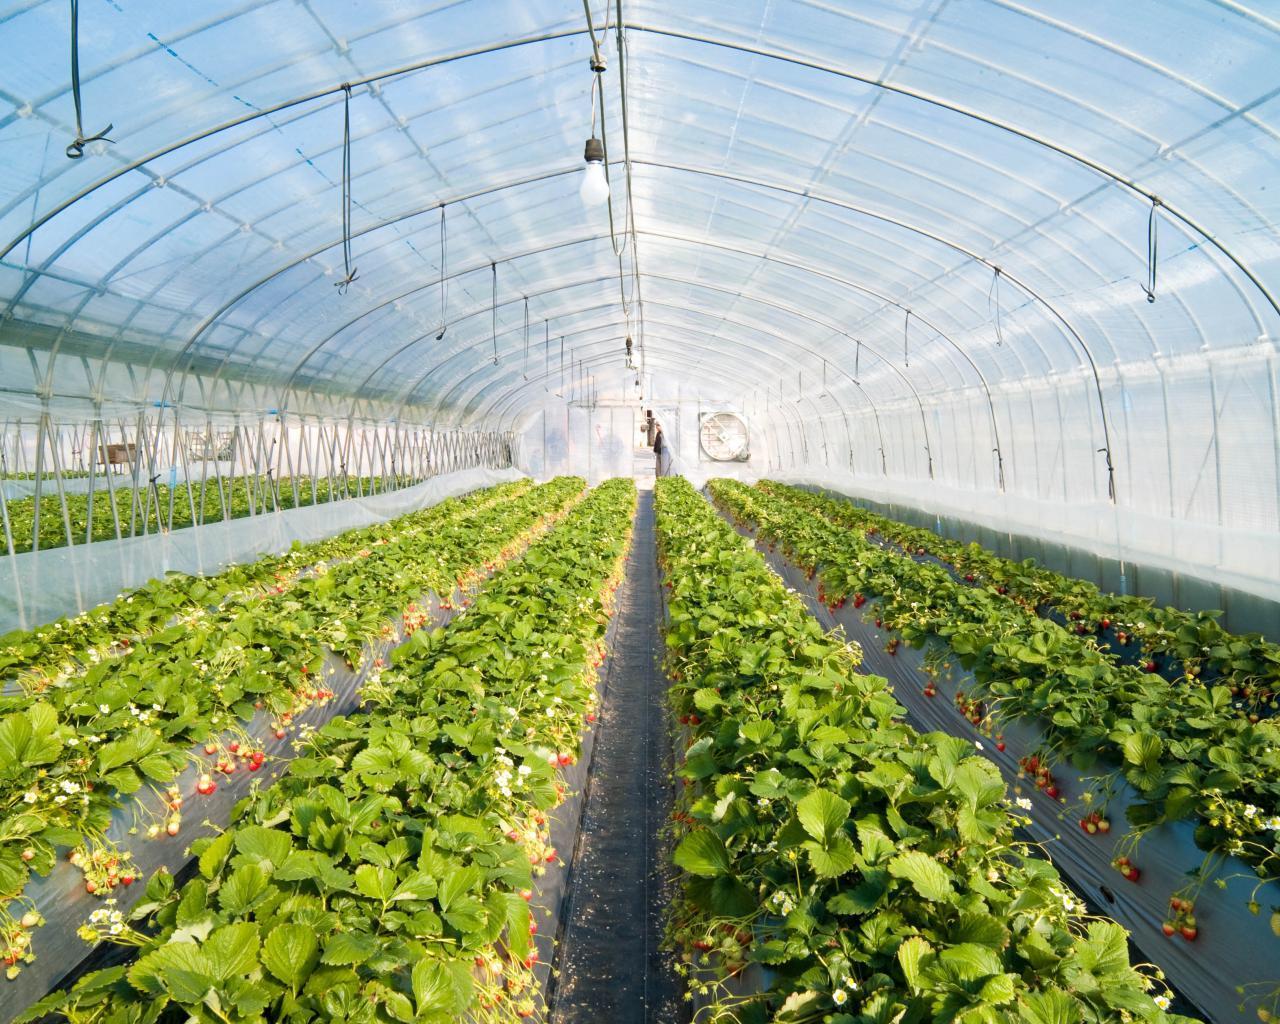
Bustani kubwa ya kisasa yenye mimea na mbogamboga zilizooteshwa  na mistari, pia zimekomaa na kutoa mazao tayari kwa kuvunwa ina eneo kubwa lililozungushiwa paa linaloruhusu mwanga wa jua kupenya.